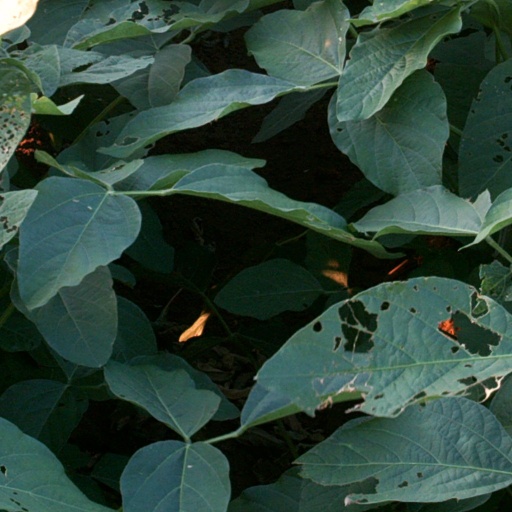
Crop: soybean